2008 AFC U-16 Championship

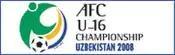

The 2008 AFC U-16 Championship was the 13th competition of the AFC U-17 Championship organized by the Asian Football Confederation (AFC), which was held between 4 and 19 October 2008 in Tashkent, Uzbekistan. The Qualifiers was held in 2007 from 17–28 October.